Quds Force

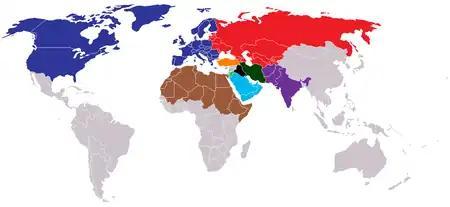
The eight directorates of the Quds Force's operations according to David Dionisi

The force is described as "active in dozens of countries." According to former U.S. Army intelligence officer David Dionisi, the Quds Force is organized into eight different directorates based on geographic location: